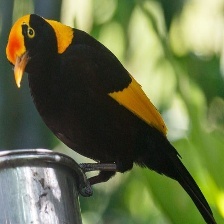
Species: REGENT BOWERBIRD
Scientific name: SERICULUS CHRYSOCEPHALUS